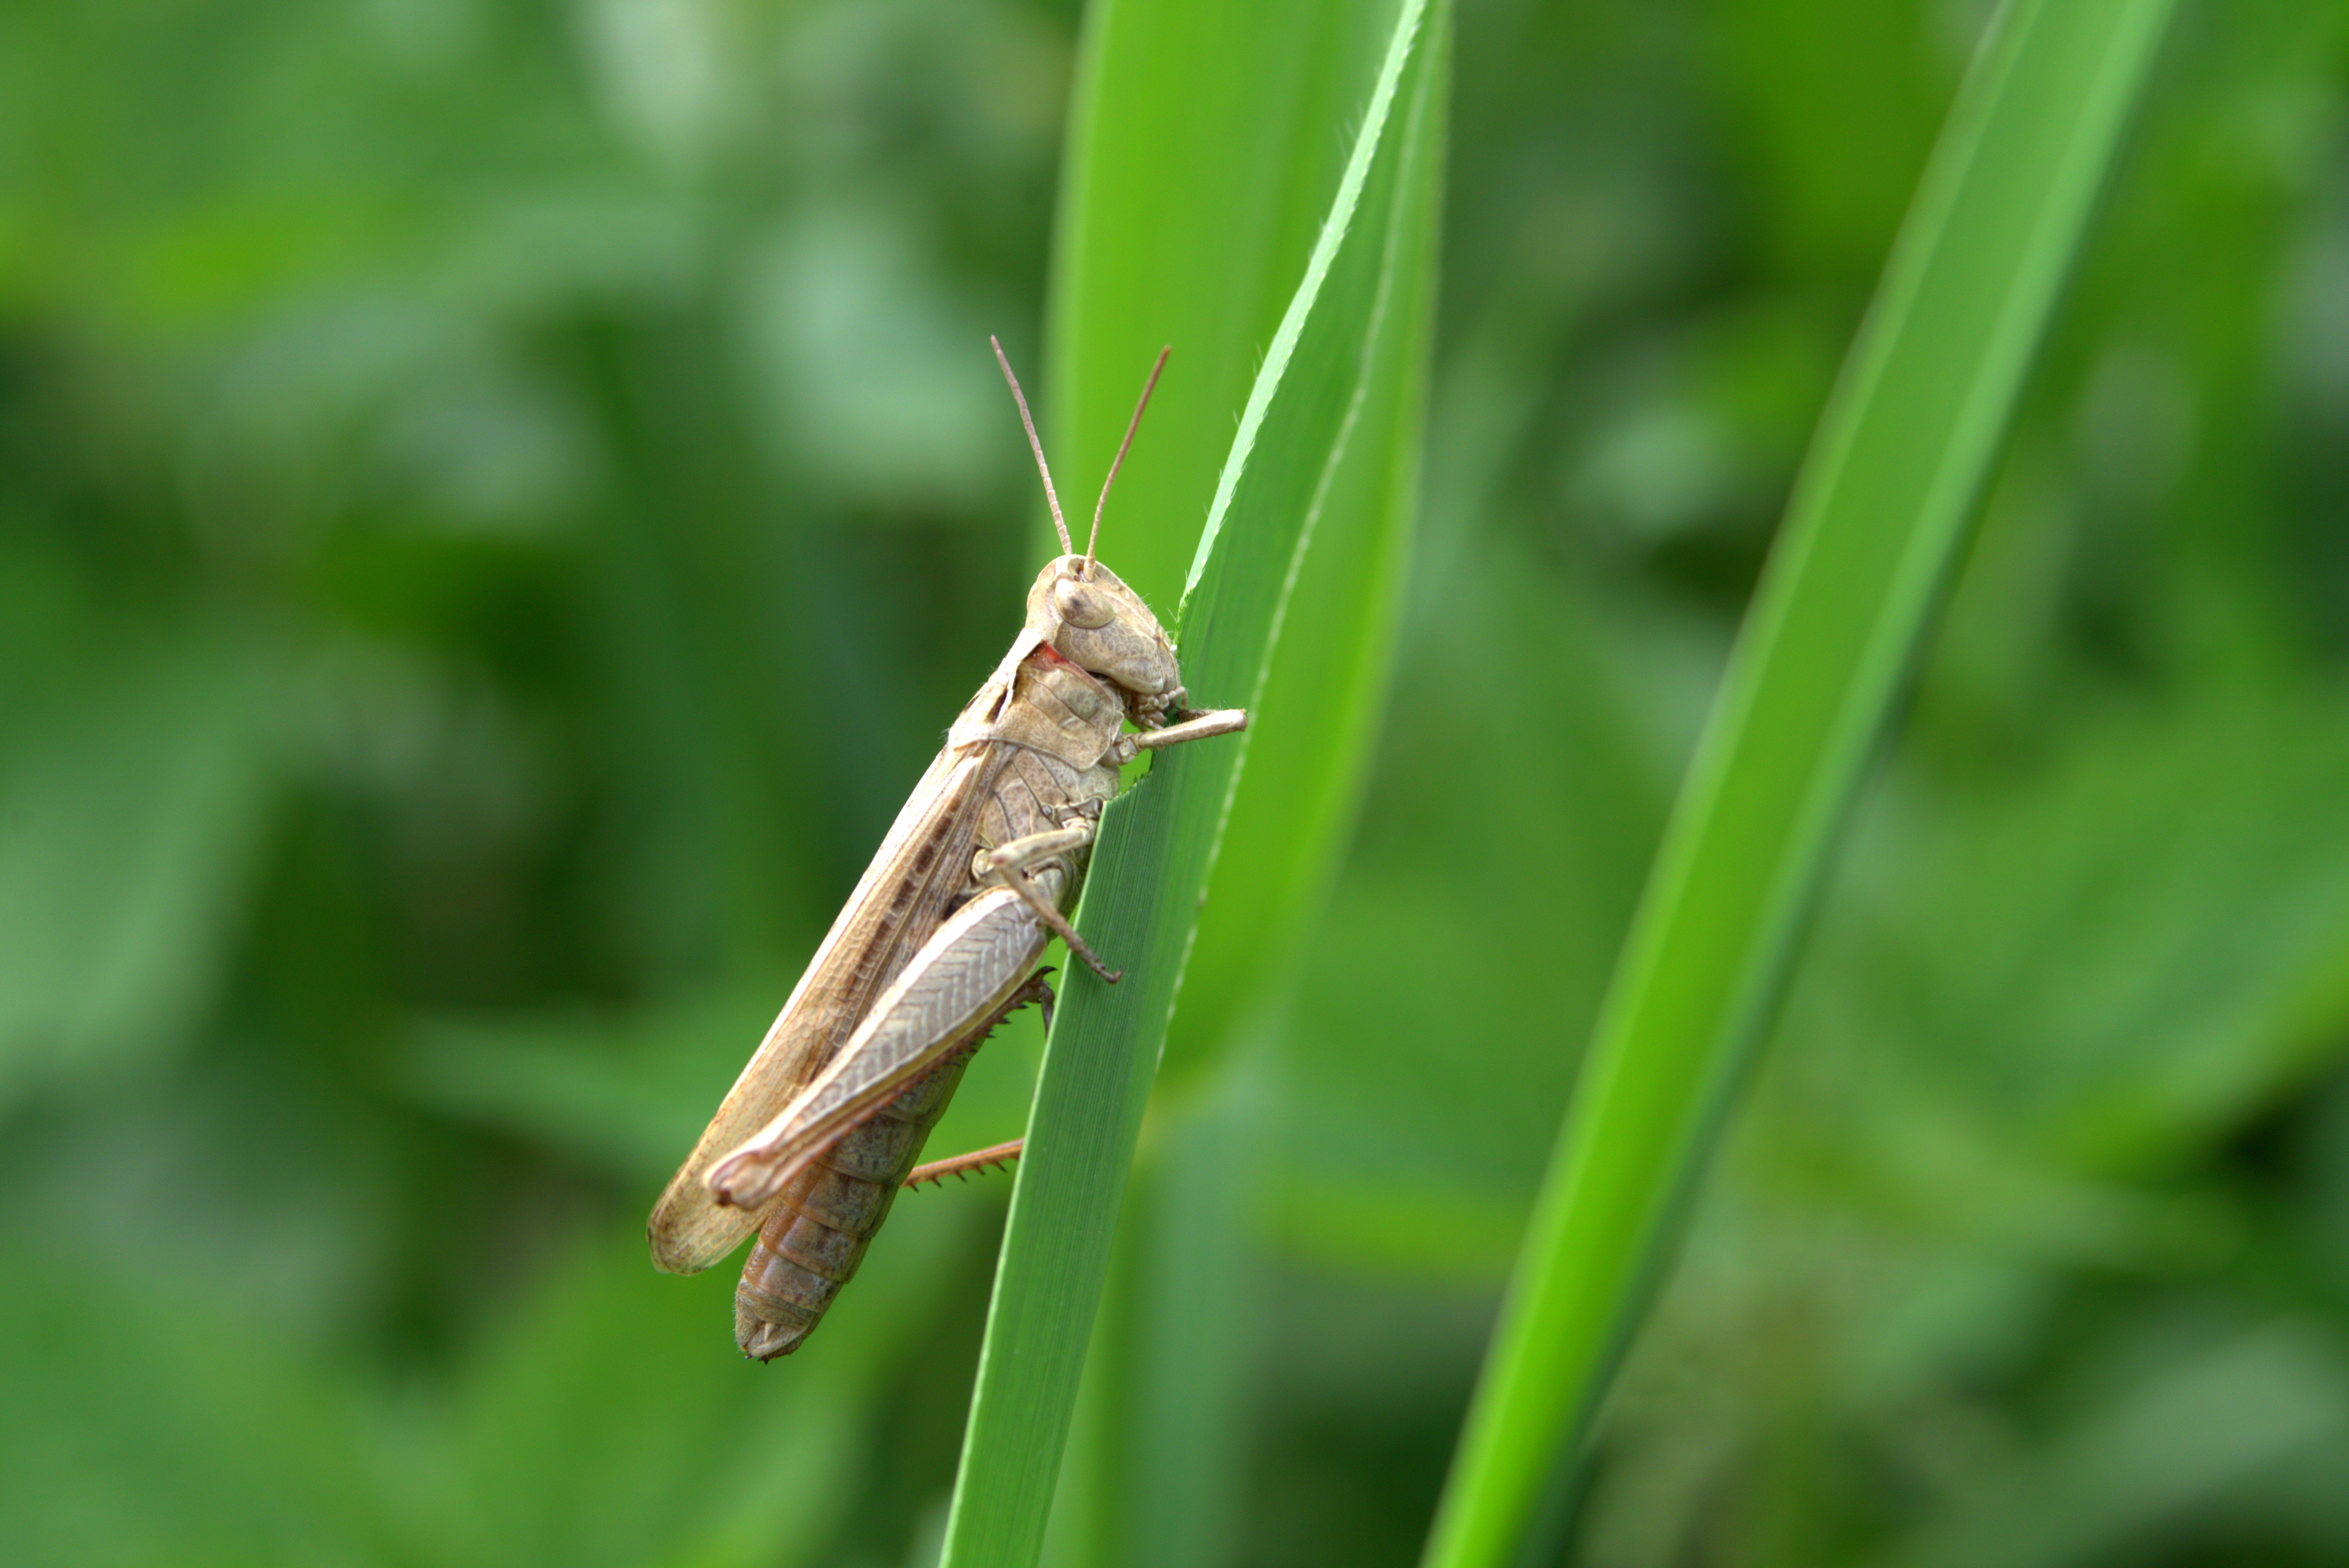
grass, green, insect, closeup, eat, fauna, invertebrate, cricket, grasshopper, prey, locust, antennae, macro photography, arthropod, tettigonia viridissima, plant stem, cricket like insect